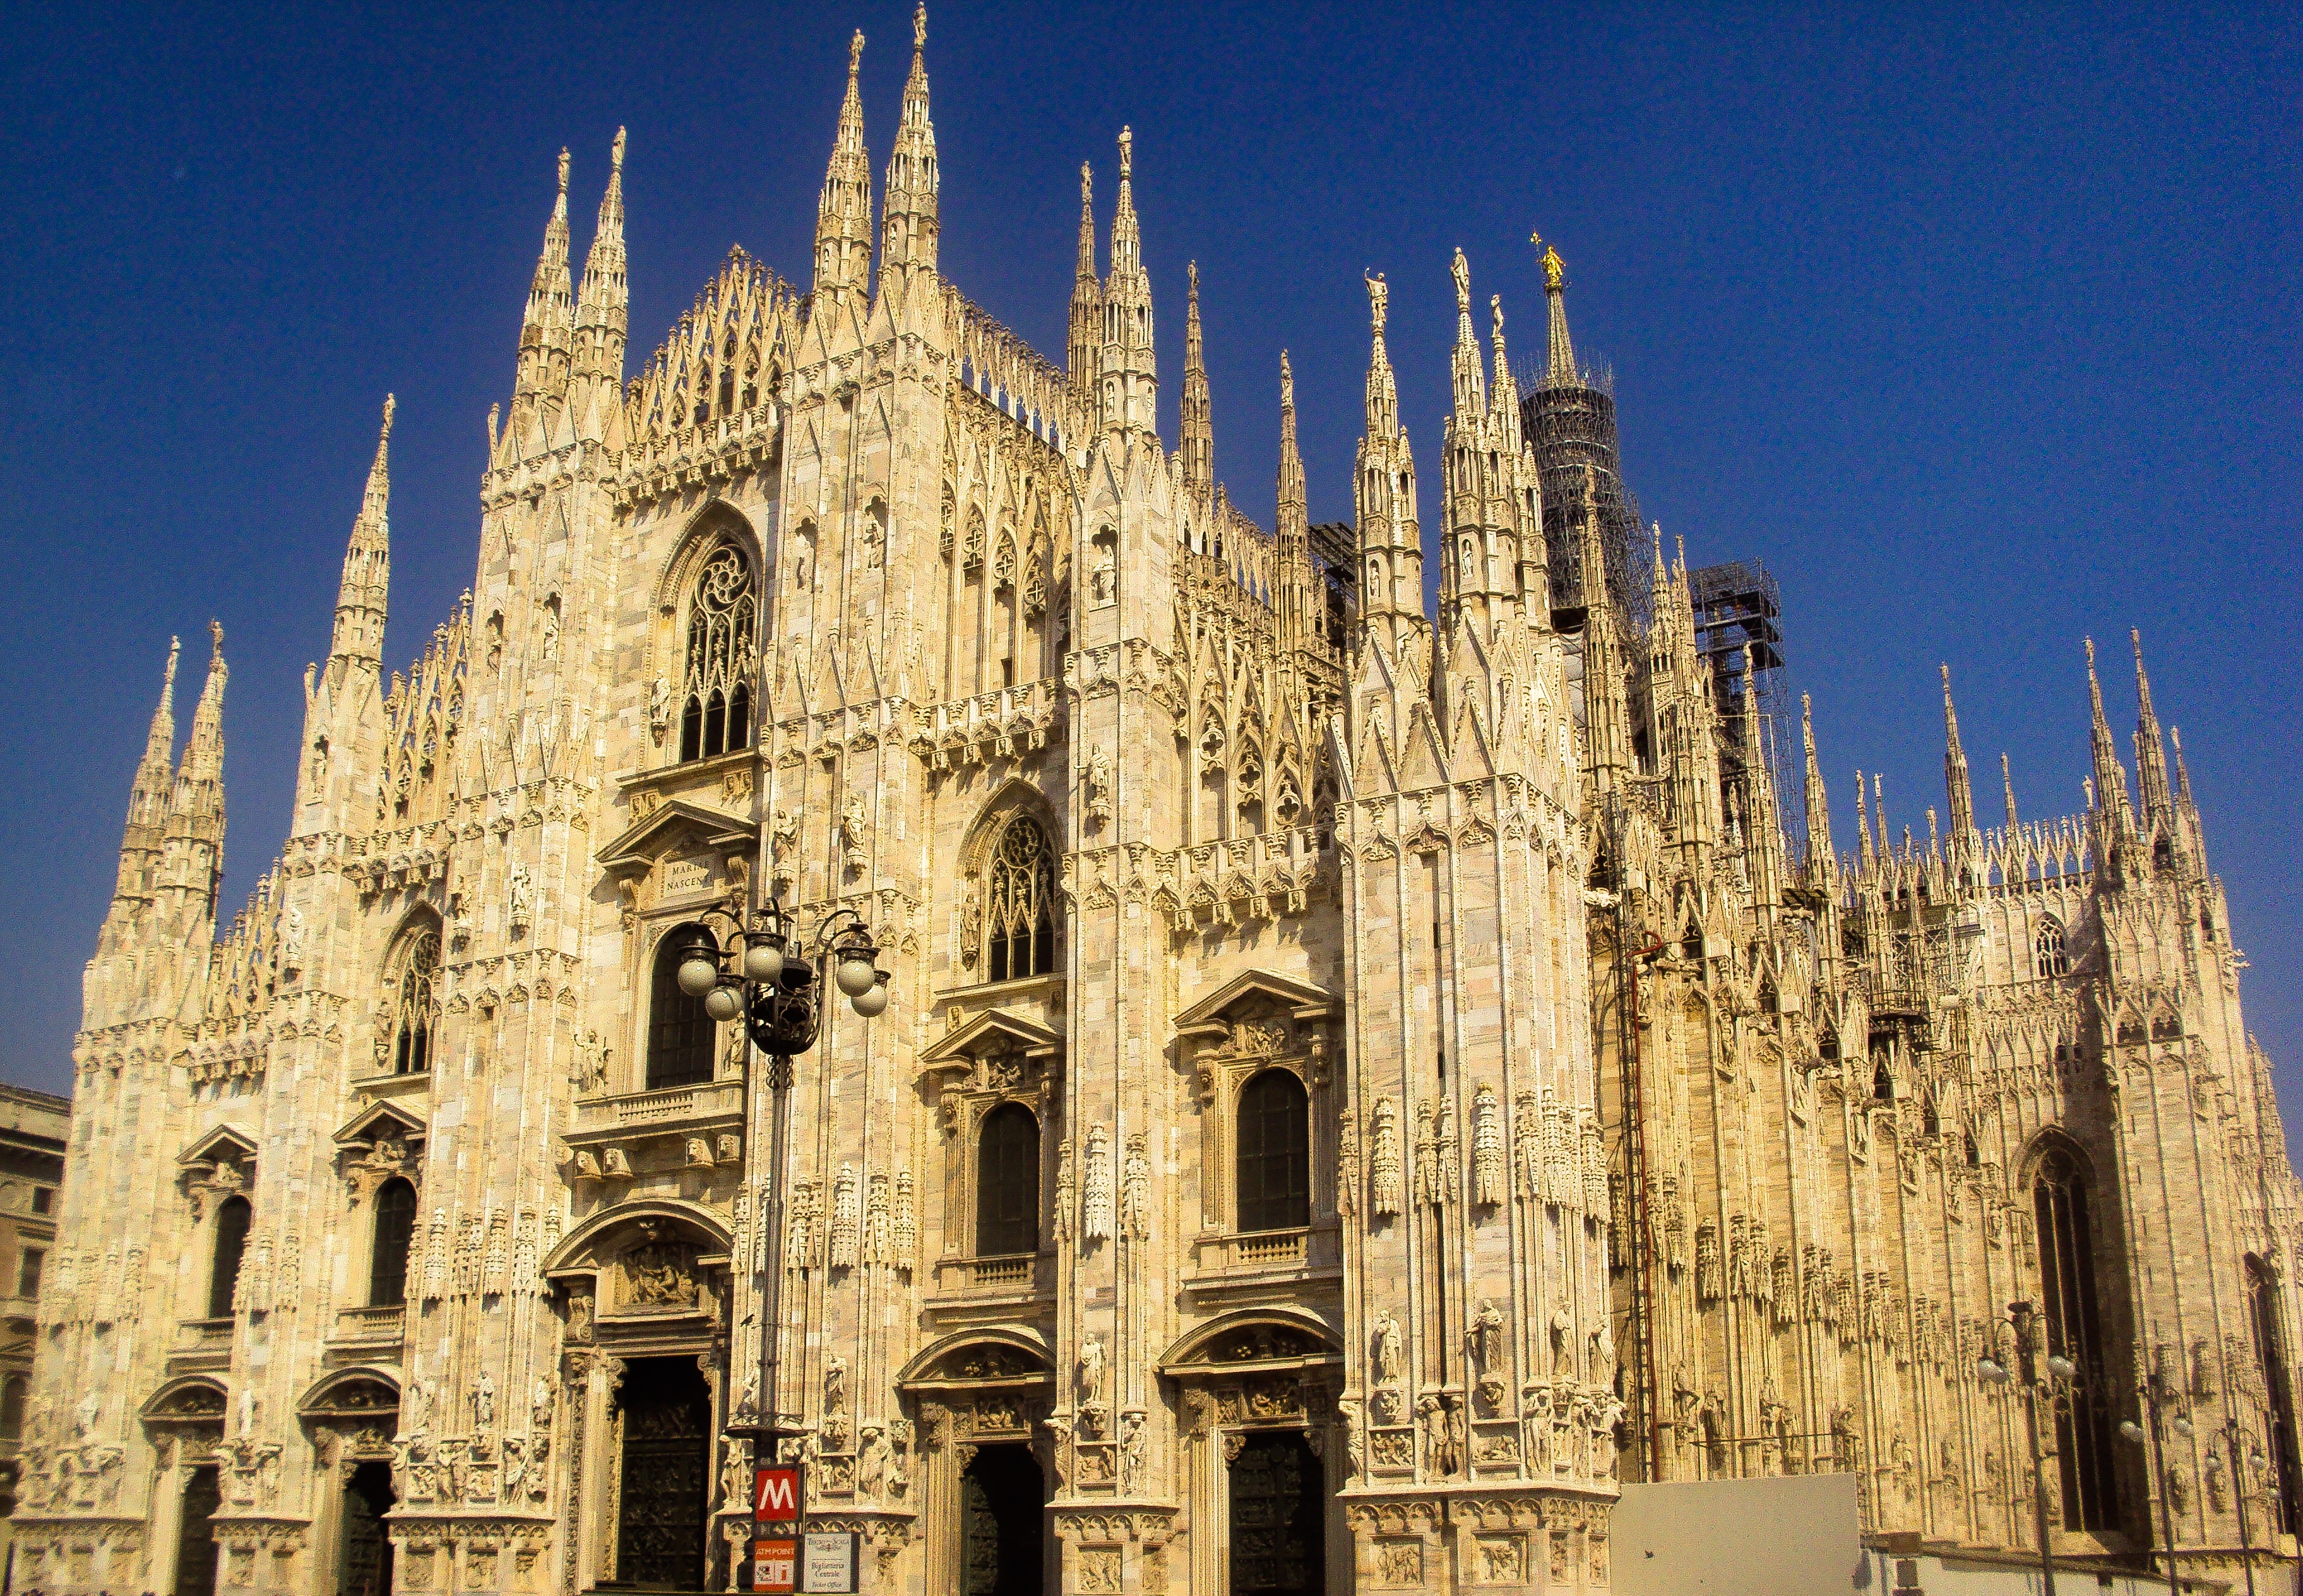
landscape, view, building, old, travel, tower, holiday, landmark, italy, facade, church, cathedral, rest, place of worship, medieval architecture, holidays, spire, italia, amazing, milan, monuments, gothic architecture, tours, historic site, byzantine architecture